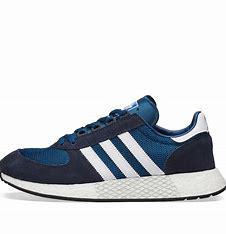
Brand: Adidas
Model: Marathon Tech